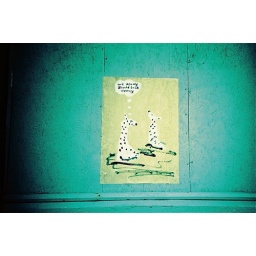
another talking dog poster on a wall in kemptown.